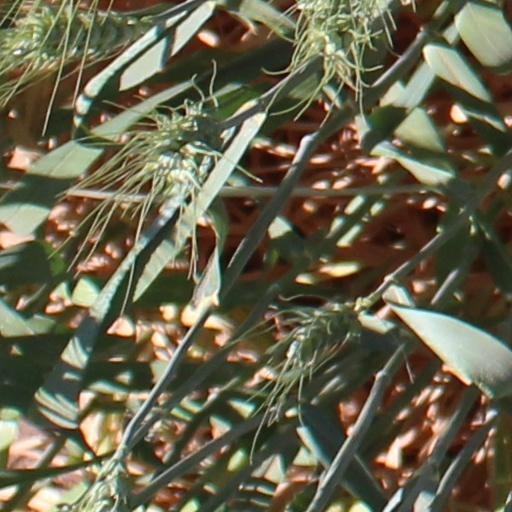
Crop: wheat